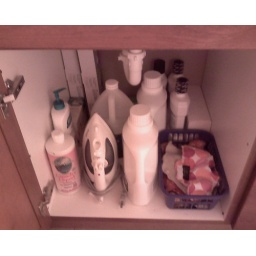
this is under the bathroom sink as well.